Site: brandenburg
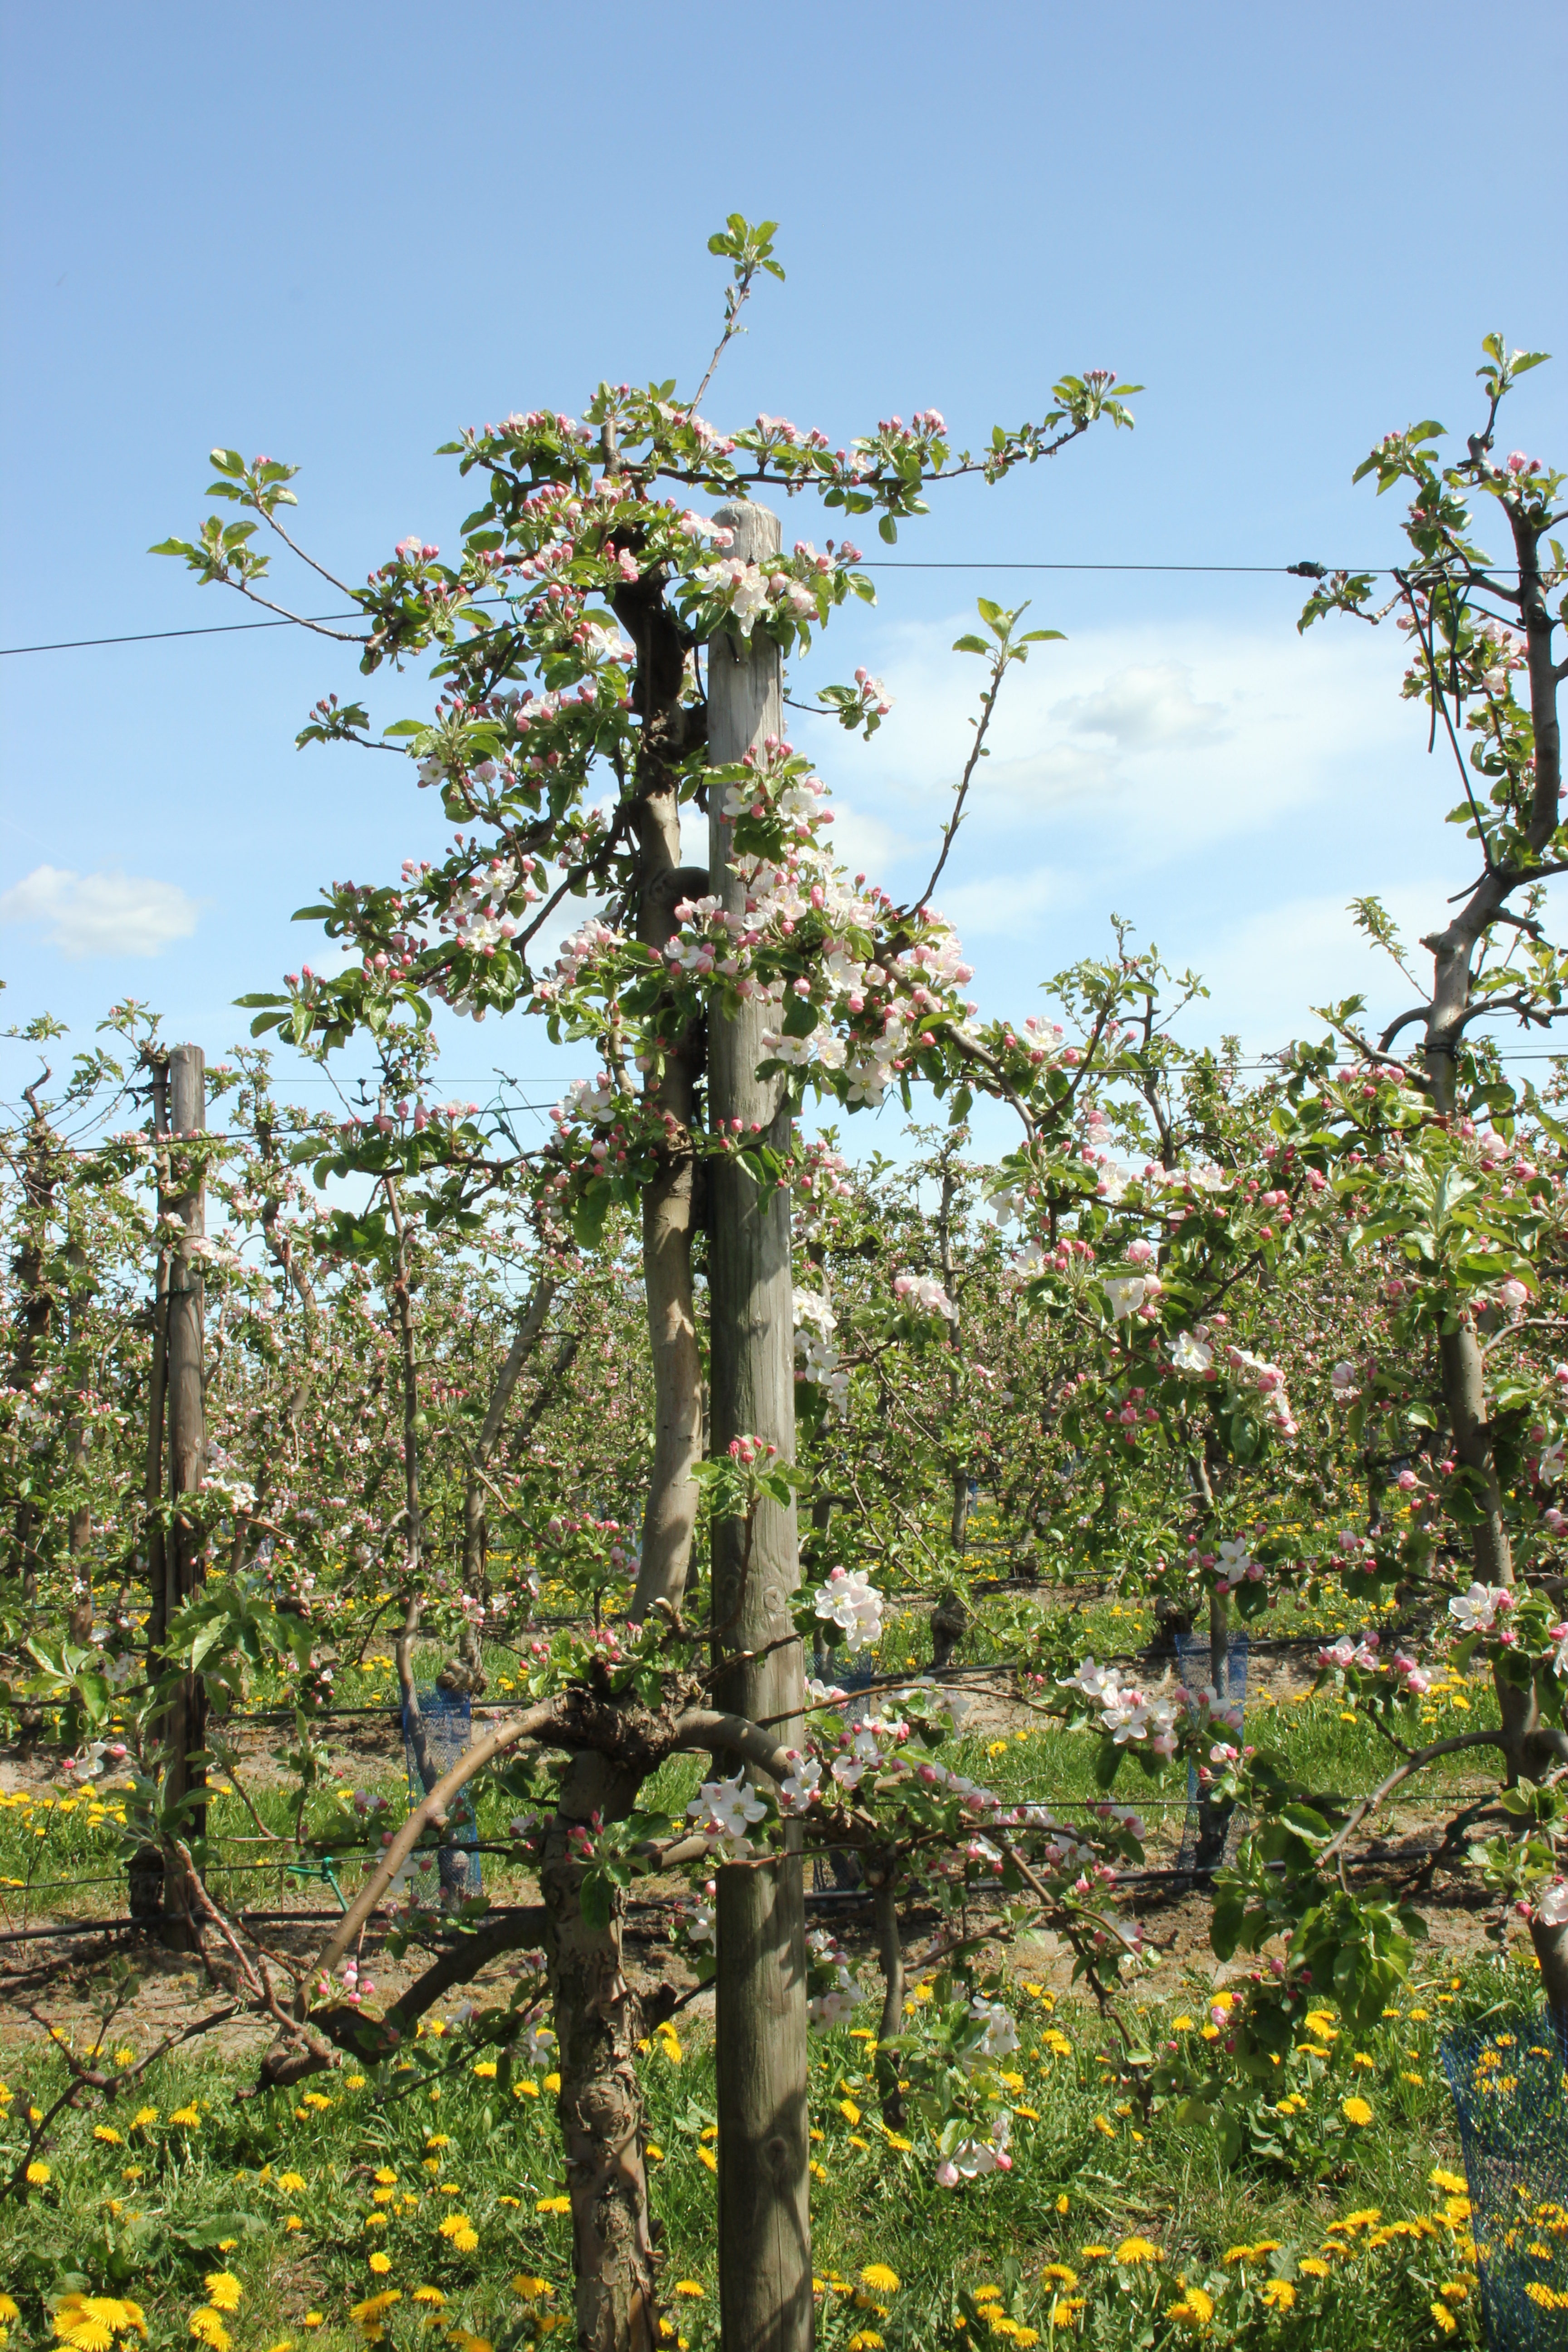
Growth stage (BBCH 57): Inflorescence emergence